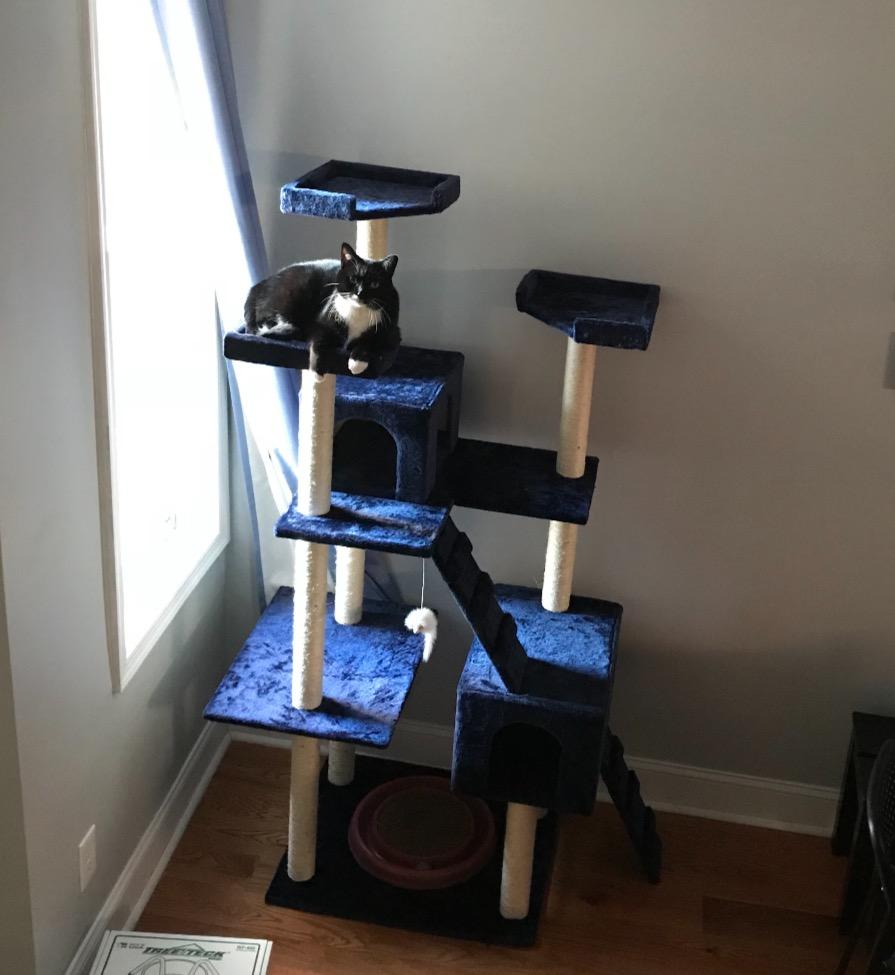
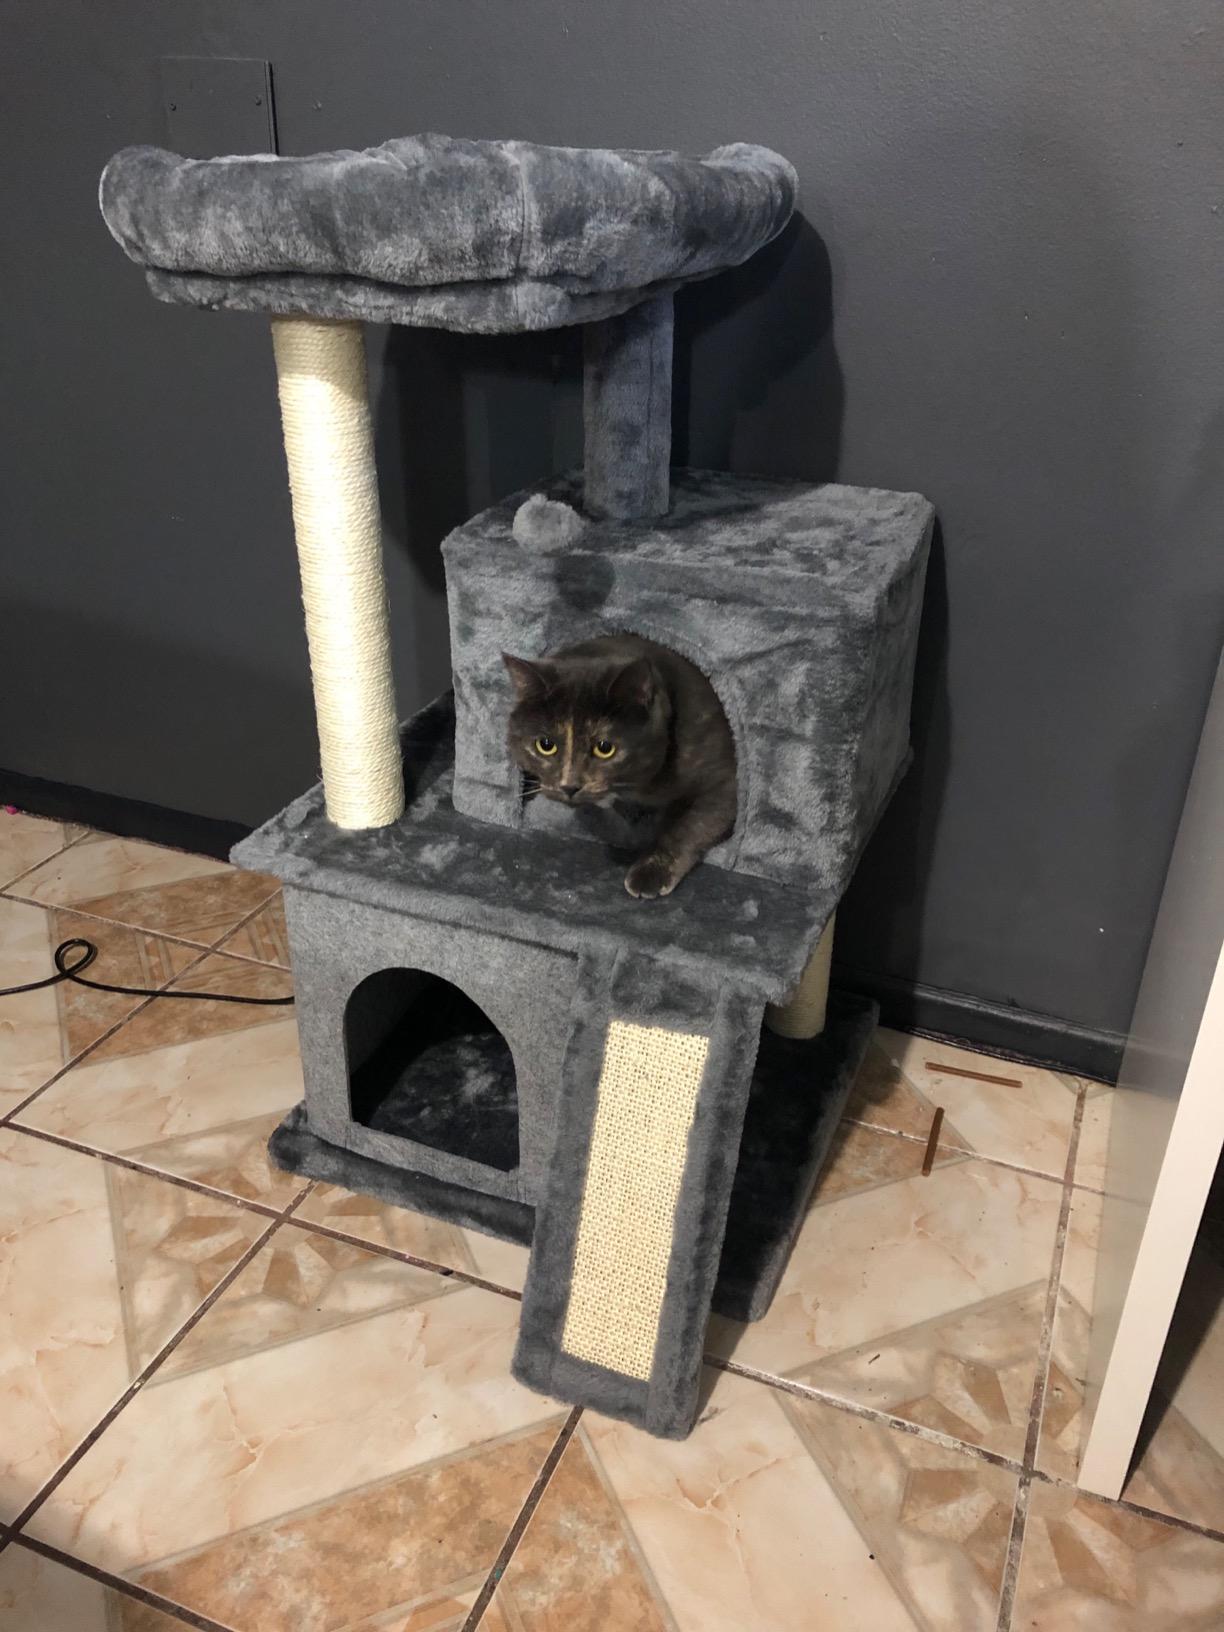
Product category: items_cat tree
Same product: no